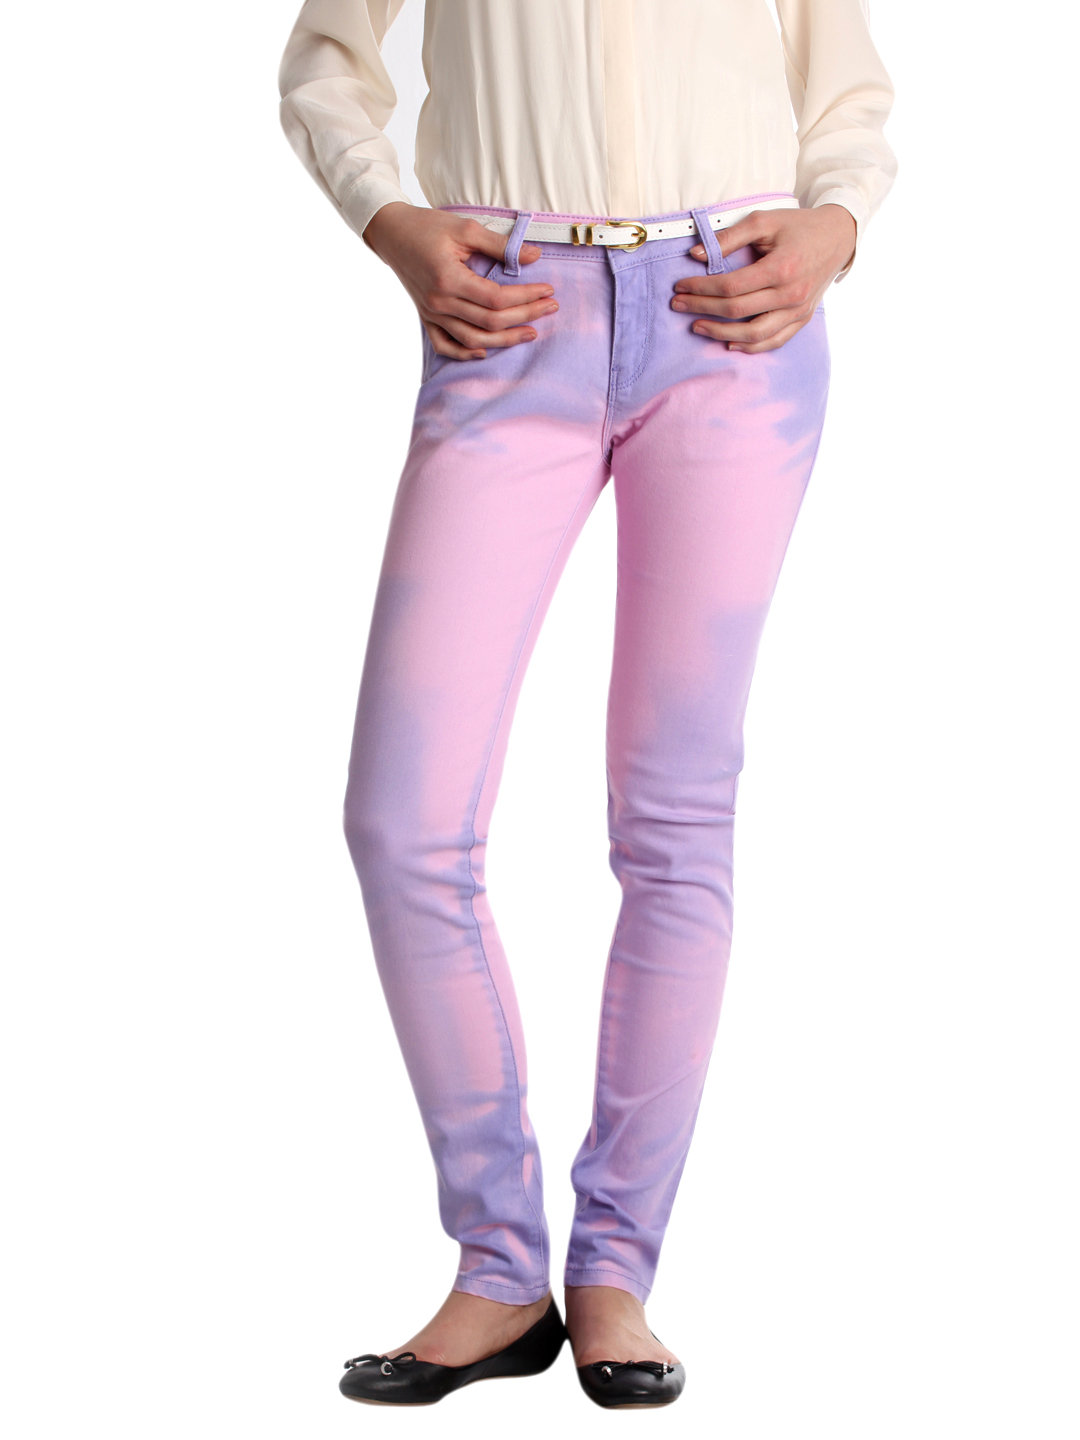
Jealous 21 Women Purple Magic Colour Jeans
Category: Apparel / Bottomwear / Jeans
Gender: Women
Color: Purple
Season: Summer 2012
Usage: Casual